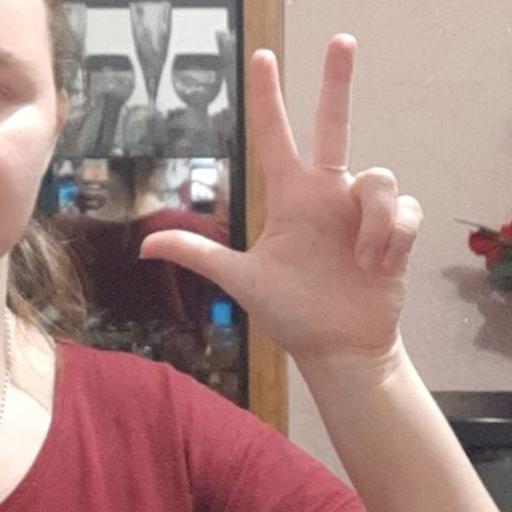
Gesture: three2